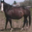
Label: horse